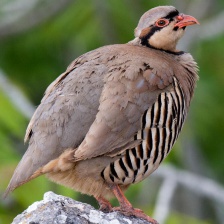
Species: CHUKAR PARTRIDGE
Scientific name: ALECTORIS CHUKAR
ImageNet parent category: partridge